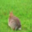
Label: rabbit